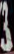
Number: 3